List of Liberty ships (A)

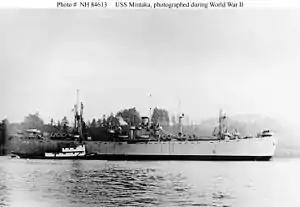
USS "Mintaka"

was built by Bethlehem Fairfield Shipyard. Her keel was laid on 15 August 1941. She was launched on 30 December and delivered on 12 February 1942. She was launched as "George Calvert" and completed as "American Mariner" for the United States Coast Guard Maritime Training Service. She was later transferred to the United States Army, then the United States Army Air Force. In 1961, she was converted to a Missile Range Ship at Brooklyn, New York. To United States Navy on 1 July 1964. Stricken on 1 July 1967. Scuttled as a target ship in Chesapeake Bay in October 1966.